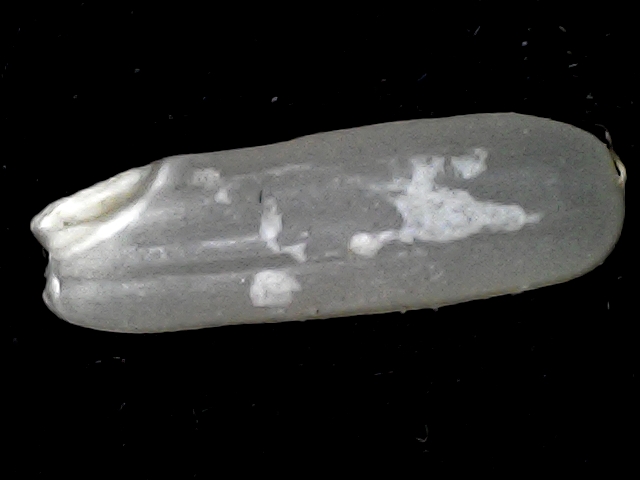
Rice variety: BD87